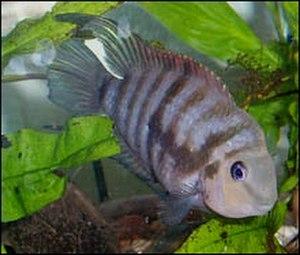
Amatitlania nigrofasciata ou cichlasoma nigro, ou encore simplement nigro dans le langage vulgaire et le plus souvent dans le monde aquariophile est un poisson de la famille des cichlidés et de l'ordre des Perciformes. Cette espèce est dite parmi les plus simples à maintenir en aquarium amateur de cichlidophilie, mais à condition tout de même de le maintenir en aquarium spécifique cichlidae et donc à caractère territorial. C'est une espèce souvent considérée pour les débutants, mais très prolifique une fois un couple formée. Un aquarium d’une contenance minimale de 120l est suffisant pour la maintenance d'un couple.